Tony Sutton

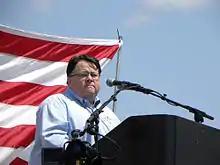
Sutton speaking at the 2011 Tax Cut Rally

Anthony G. "Tony" Sutton (born September 1967) is the former chairman of the Republican Party of Minnesota and founder of a political public relations firm, Winning Strategies.